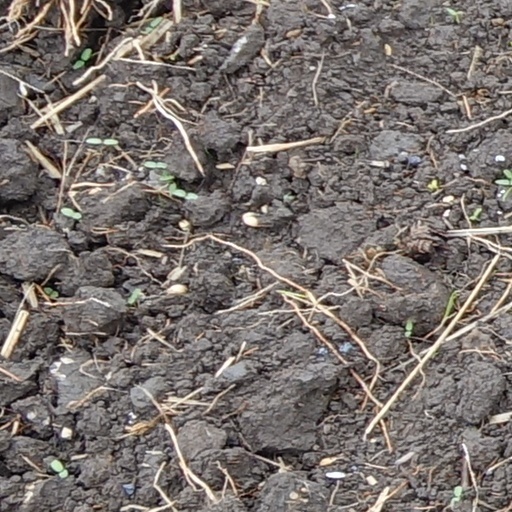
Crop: wheat